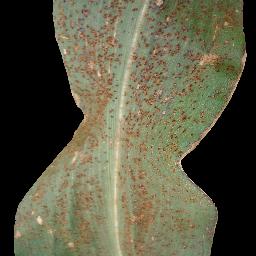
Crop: corn
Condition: (maize)_common_rust